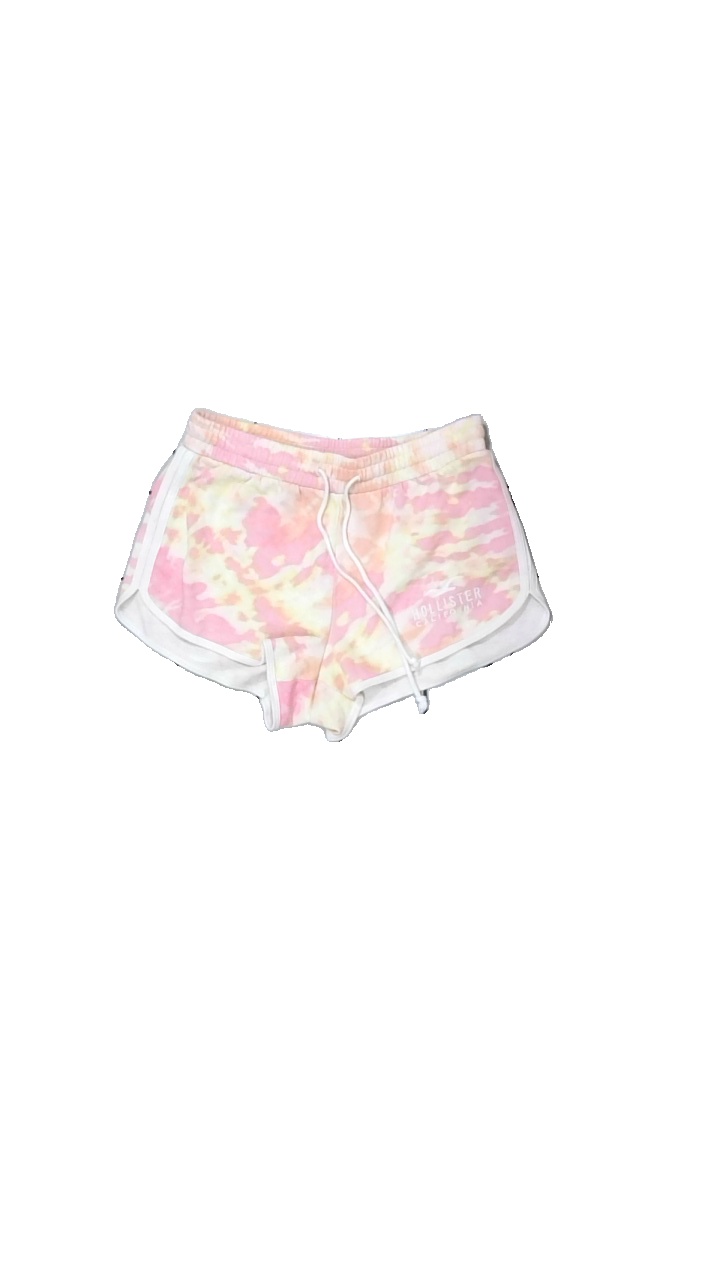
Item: Shorts (Ladies)
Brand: Hollister California
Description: färgstarka shorts
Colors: Pink, Yellow, White
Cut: Regular
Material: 57% bomull 43% polyester
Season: Summer
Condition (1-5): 3
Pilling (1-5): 3
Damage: nopprigt
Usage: Export
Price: <50